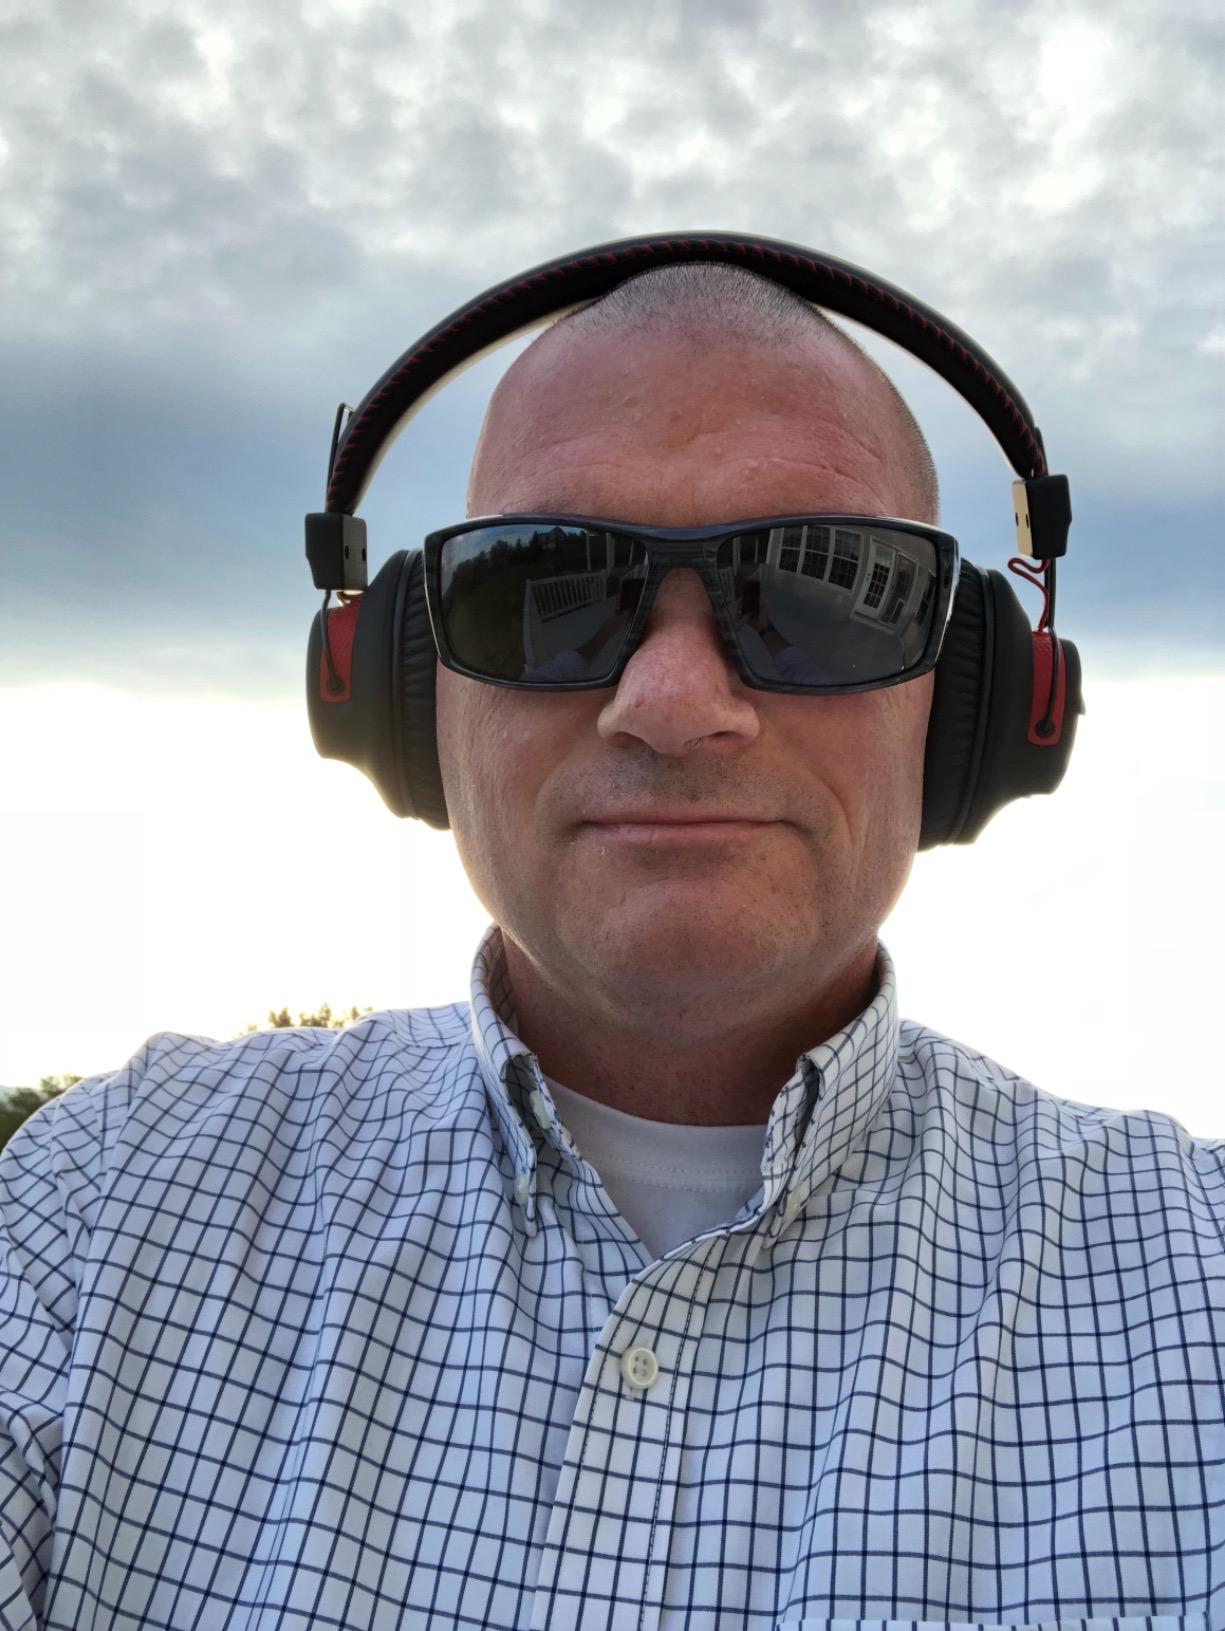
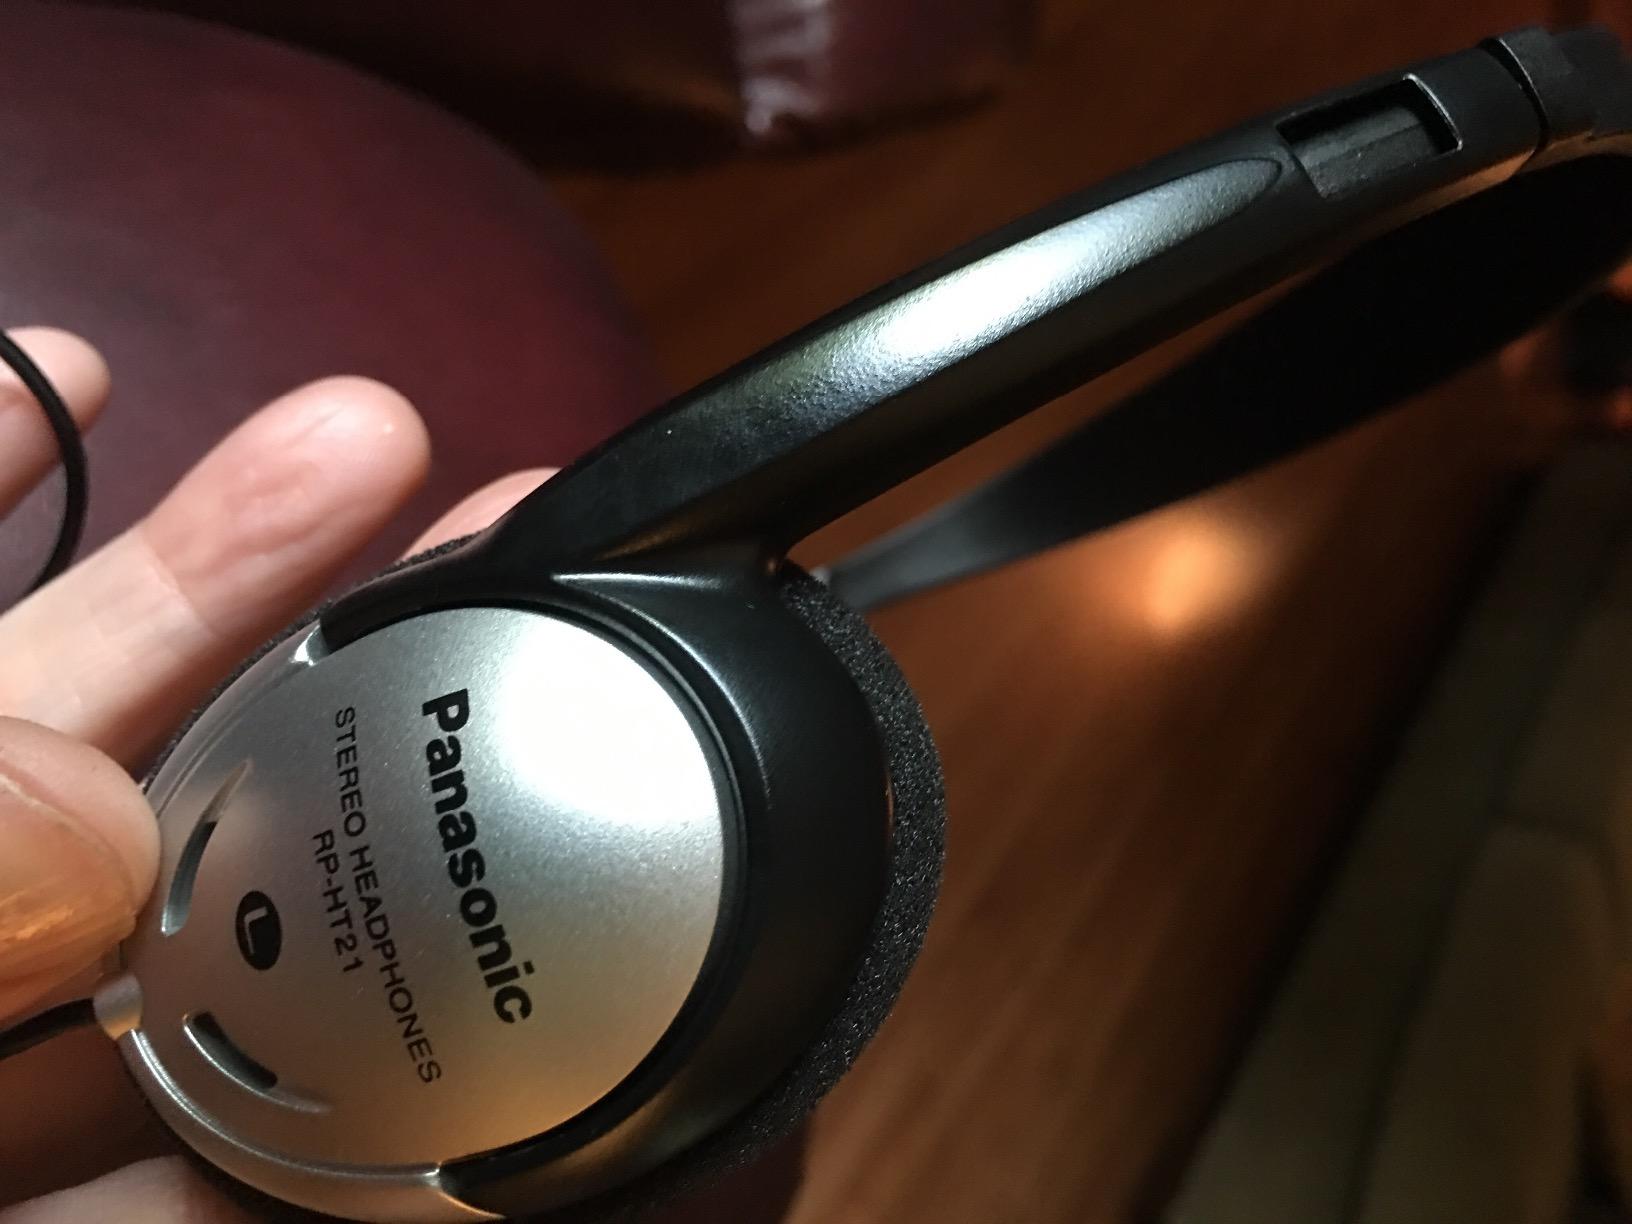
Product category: headphones
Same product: no